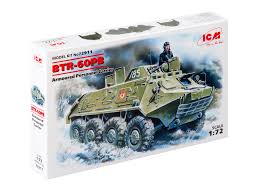
Label: BTR-60